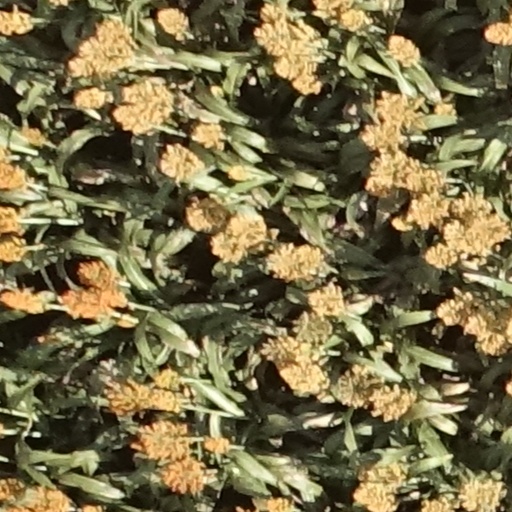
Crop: sorghum